Turki Al-Faisal

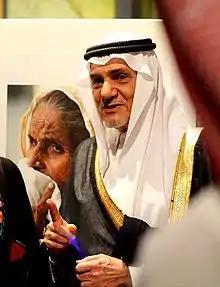
Prince Turki in 2010

Prince Bandar's visits to the White House undermined Prince Turki and Prince Turki's goal of engaging in public diplomacy was weakened because of a shortage of money to fund the embassy and his public relations program. On the other hand, there were internal disputes over Saudi Arabia's Iraq policy, leading to tensions between Prince Turki and senior members of the royal family.